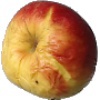
Label: Apple Red Yellow 1